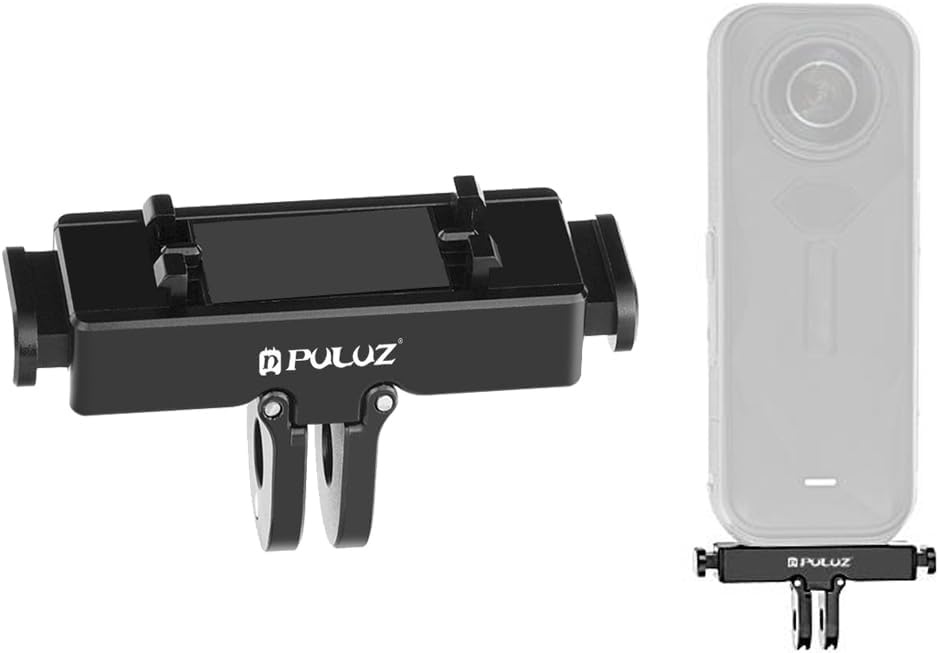
PULUZ Quick Release Base Plate Adapter Bracket for Insta360 X5 / Ace Pro/Pro 2 Cameras - Aviation Aluminum Mount (Black)
Overview Brand : PULUZ Color : Black Compatible Devices : Insta360: Ace Pro 2, Ace Pro, X5 Compatible Phone Models : Insta360: Ace Pro 2, Ace Pro, X5 Mounting Type : Tripod About this item Precise Fit for Insta360 X5/Ace Pro/Ace Pro 2: Custom-engineered to perfectly match the contours of the Insta360 X5, Ace Pro, and Ace Pro 2 cameras, ensuring a secure hold and seamless integration with your device. Instant Quick-Release & Locking: Features a dual-locking system with spring-loaded pins and a press-fit mechanism for rapid, tool-free attachment and detachment. Switch setups in seconds for faster action shots. Ultra-Light & Durable Aviation Aluminum: Crafted from premium aerospace-grade aluminum alloy weighing only 18.5g. Built tough to resist wear and deformation, providing long-lasting reliability without adding bulk. Universal Mounting for Accessories: Effortlessly connect to a wide range of supports including selfie sticks, bike mounts, extension poles, and gimbals. Unlock versatile shooting angles for any adventure or creative project. Dual 1/4" Screw & Embedded Adapter: Offers flexible mounting with both a standard 1/4"-20 UNC thread AND a dedicated embedded adapter connection. Ready for tripods, clamps, or Insta360 accessories with maximum compatibility.
Brand: PULUZ
Category: Cameras & Optics > Camera & Optic Accessories > Camera Parts & Accessories > Camera Accessory Sets